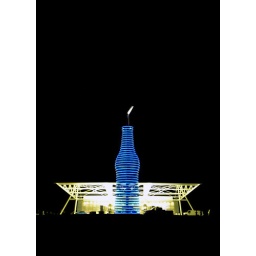
Beacon in the Night, blue bottle